Love Parade disaster

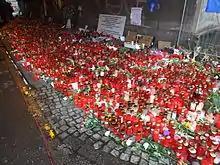
Candles near where the disaster took place

A total of 21 people died, 13 women and 8 men, aged between 18 and 38 years. Fourteen of the fatalities were German, including seven men and seven women. Among the seven casualties of other nationalities were two Spanish women aged 21 and 22 years, a 38-year-old Chinese woman living in Germany, a 22-year-old man from the Netherlands, a 21-year-old woman from Italy, a 21-year-old woman from Bosnia and Herzegovina, and a 27-year-old woman from Australia. Fifteen died at the site, six died in hospital.